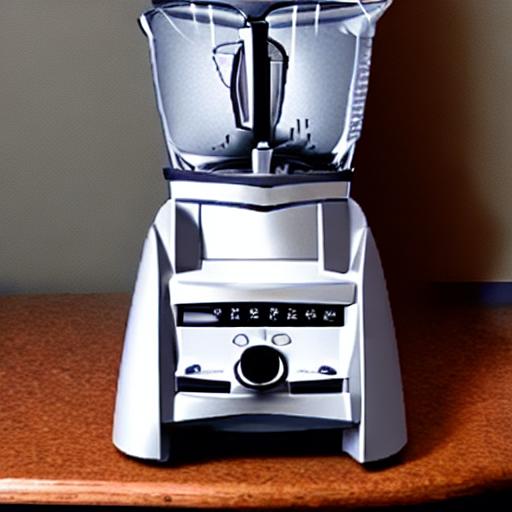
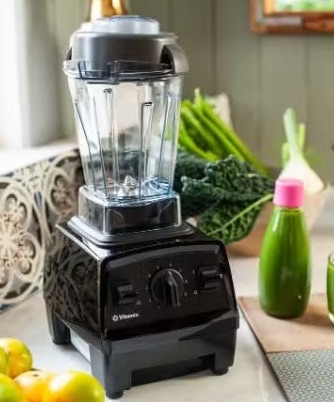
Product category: items_blender
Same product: no